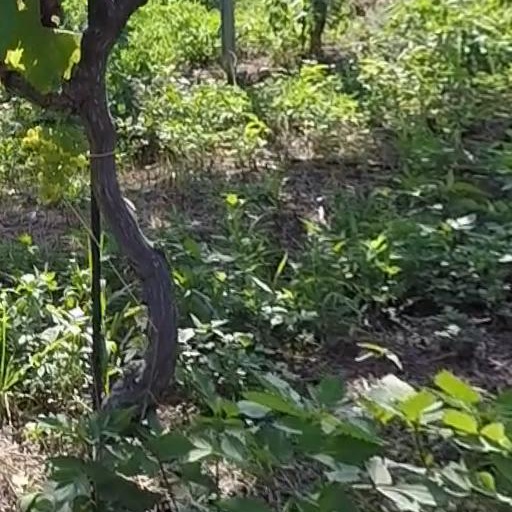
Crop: grape